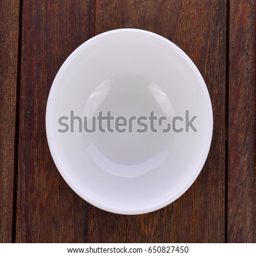
white plate on the table